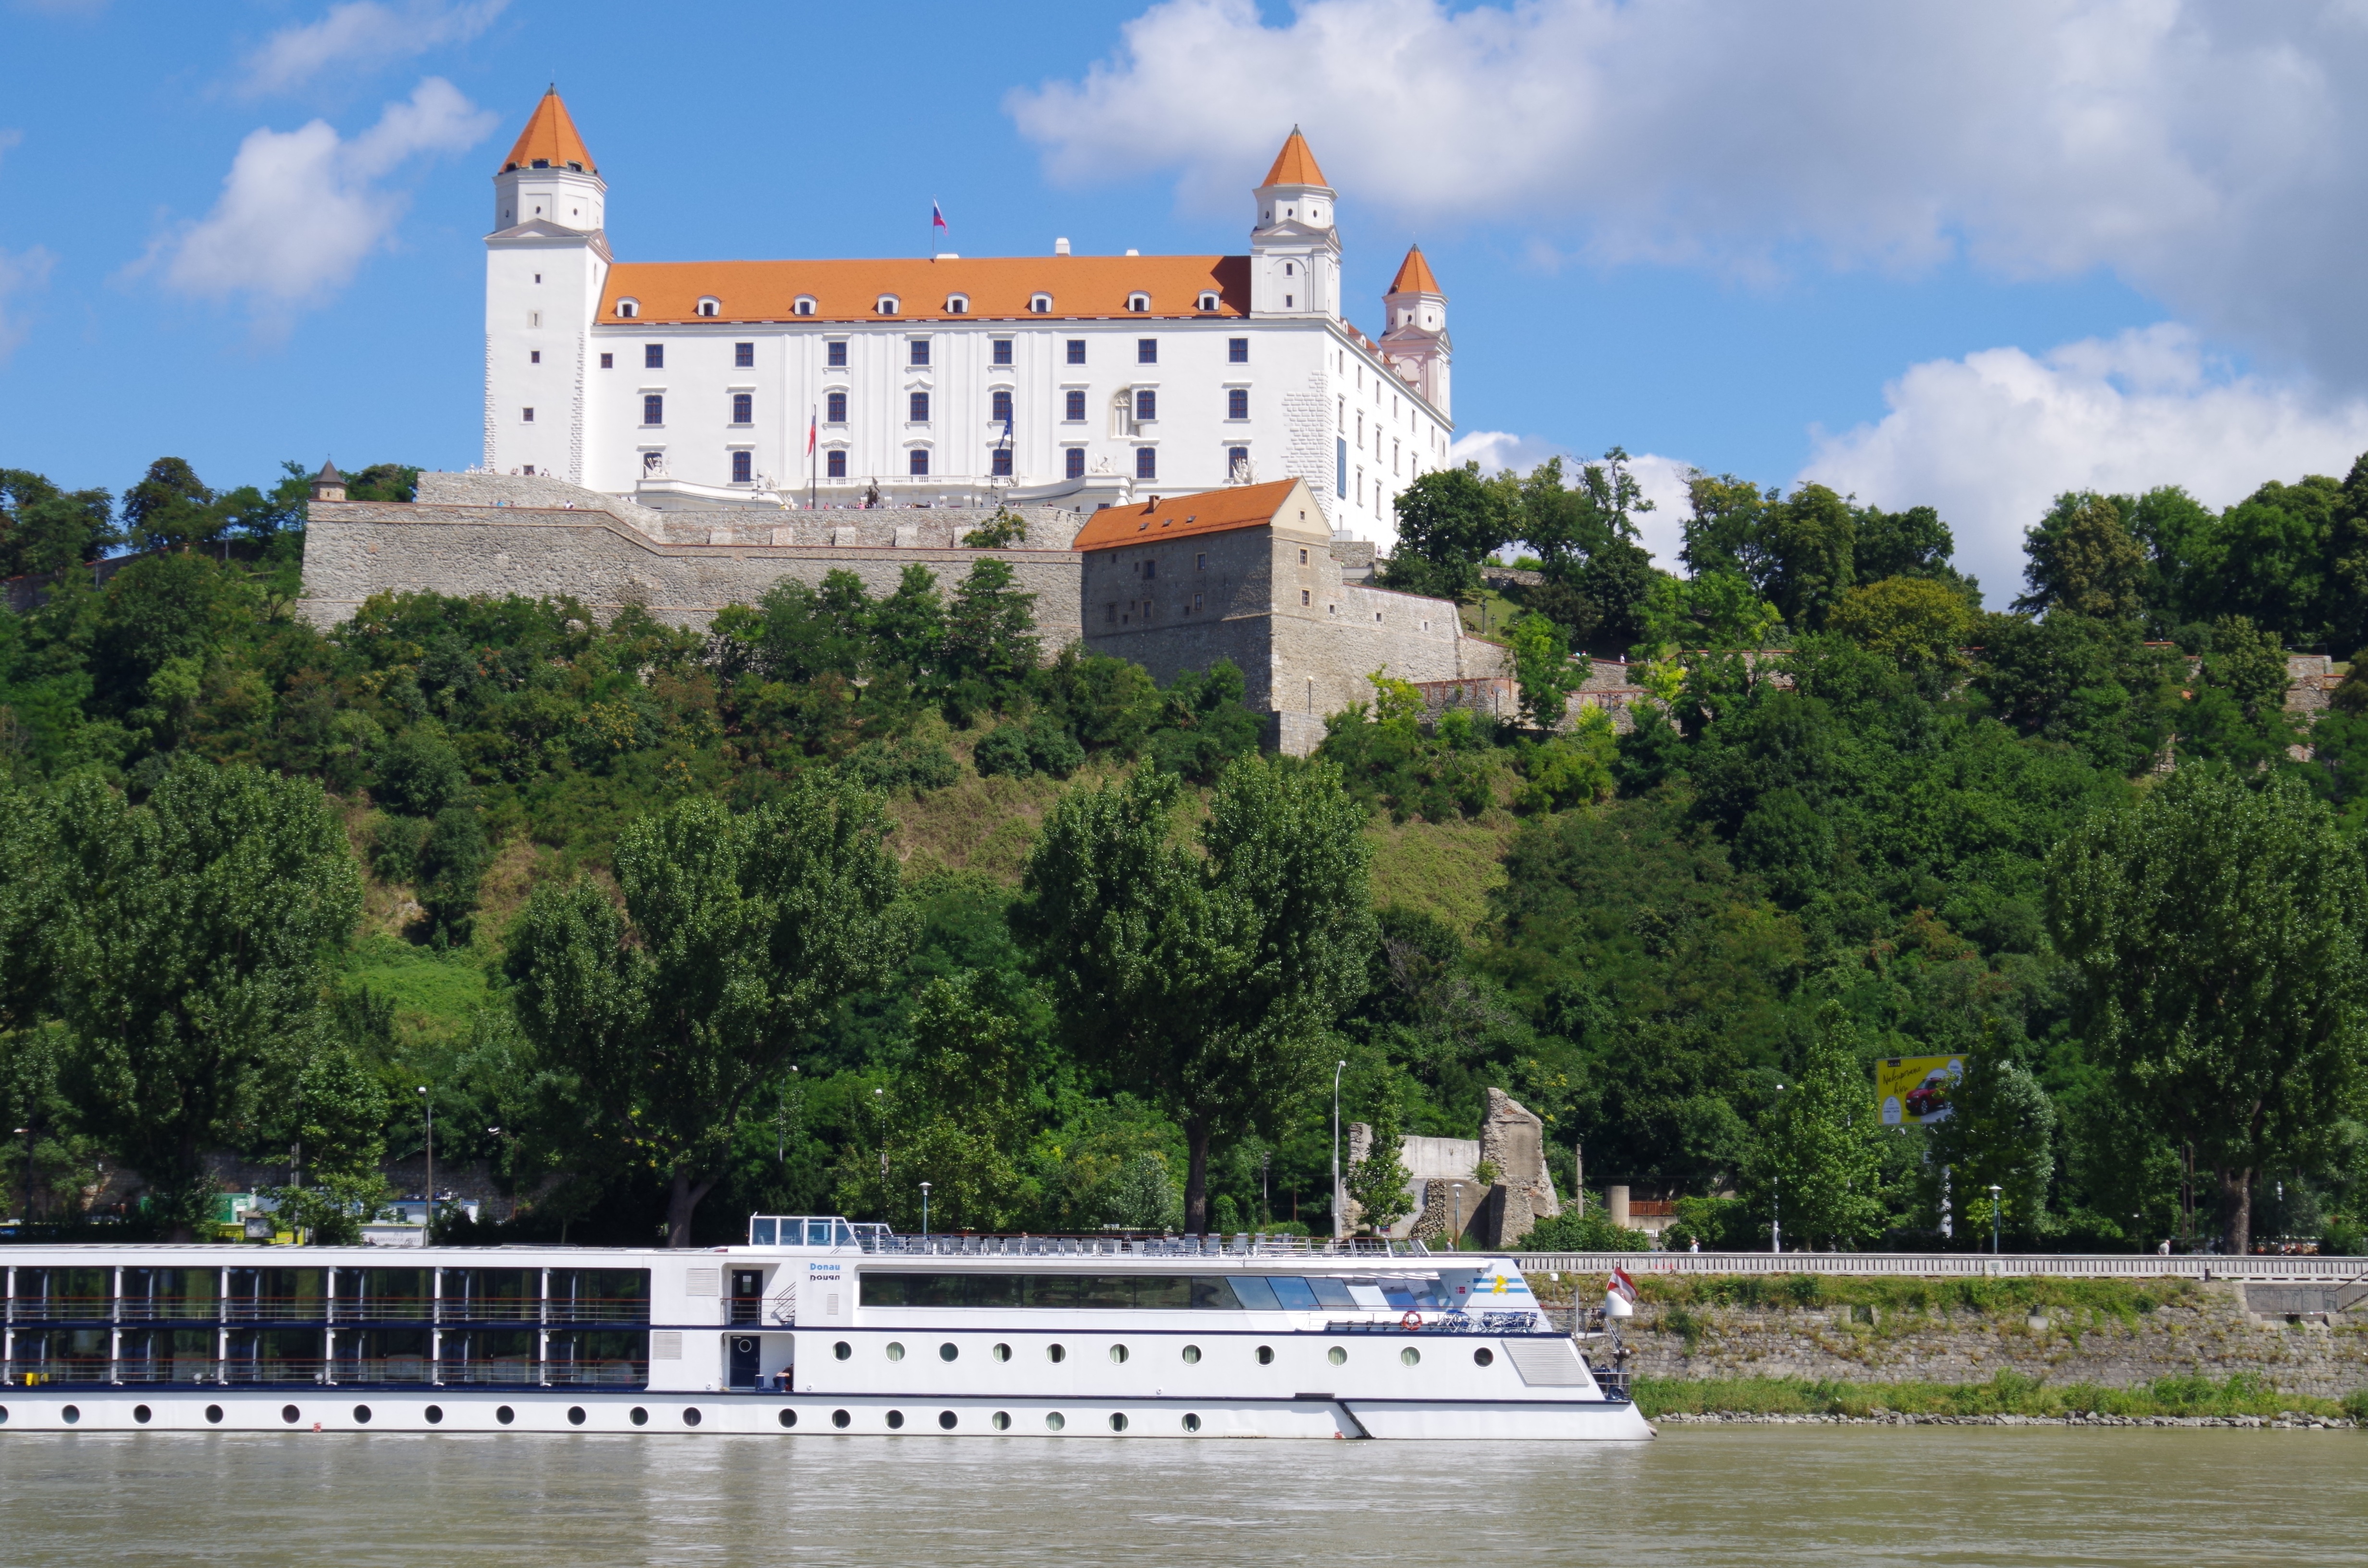
chateau, palace, city, river, ship, vacation, vehicle, tower, castle, landmark, tourism, waterway, danube, views, bratislava, slovakia, tours